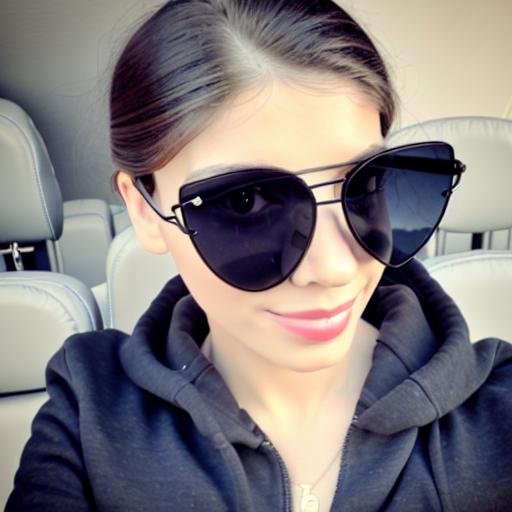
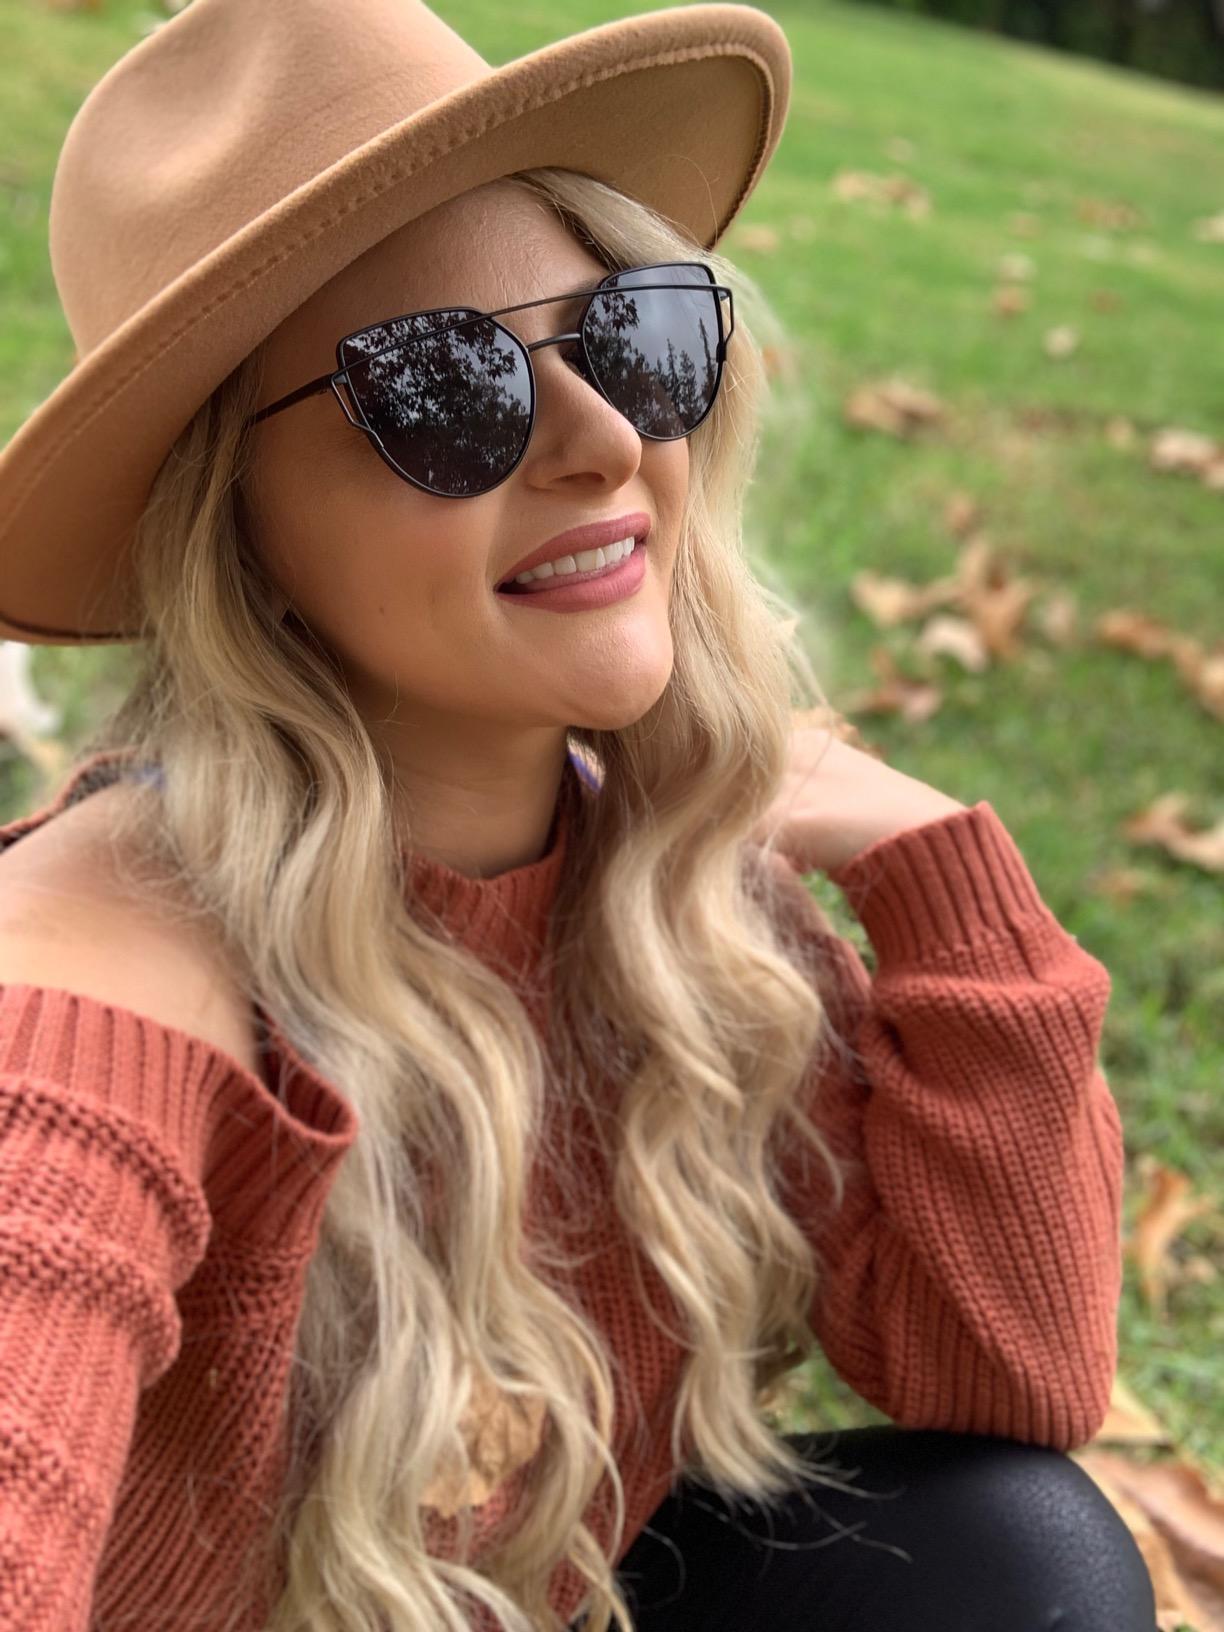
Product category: accessories_sunglasses
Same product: no